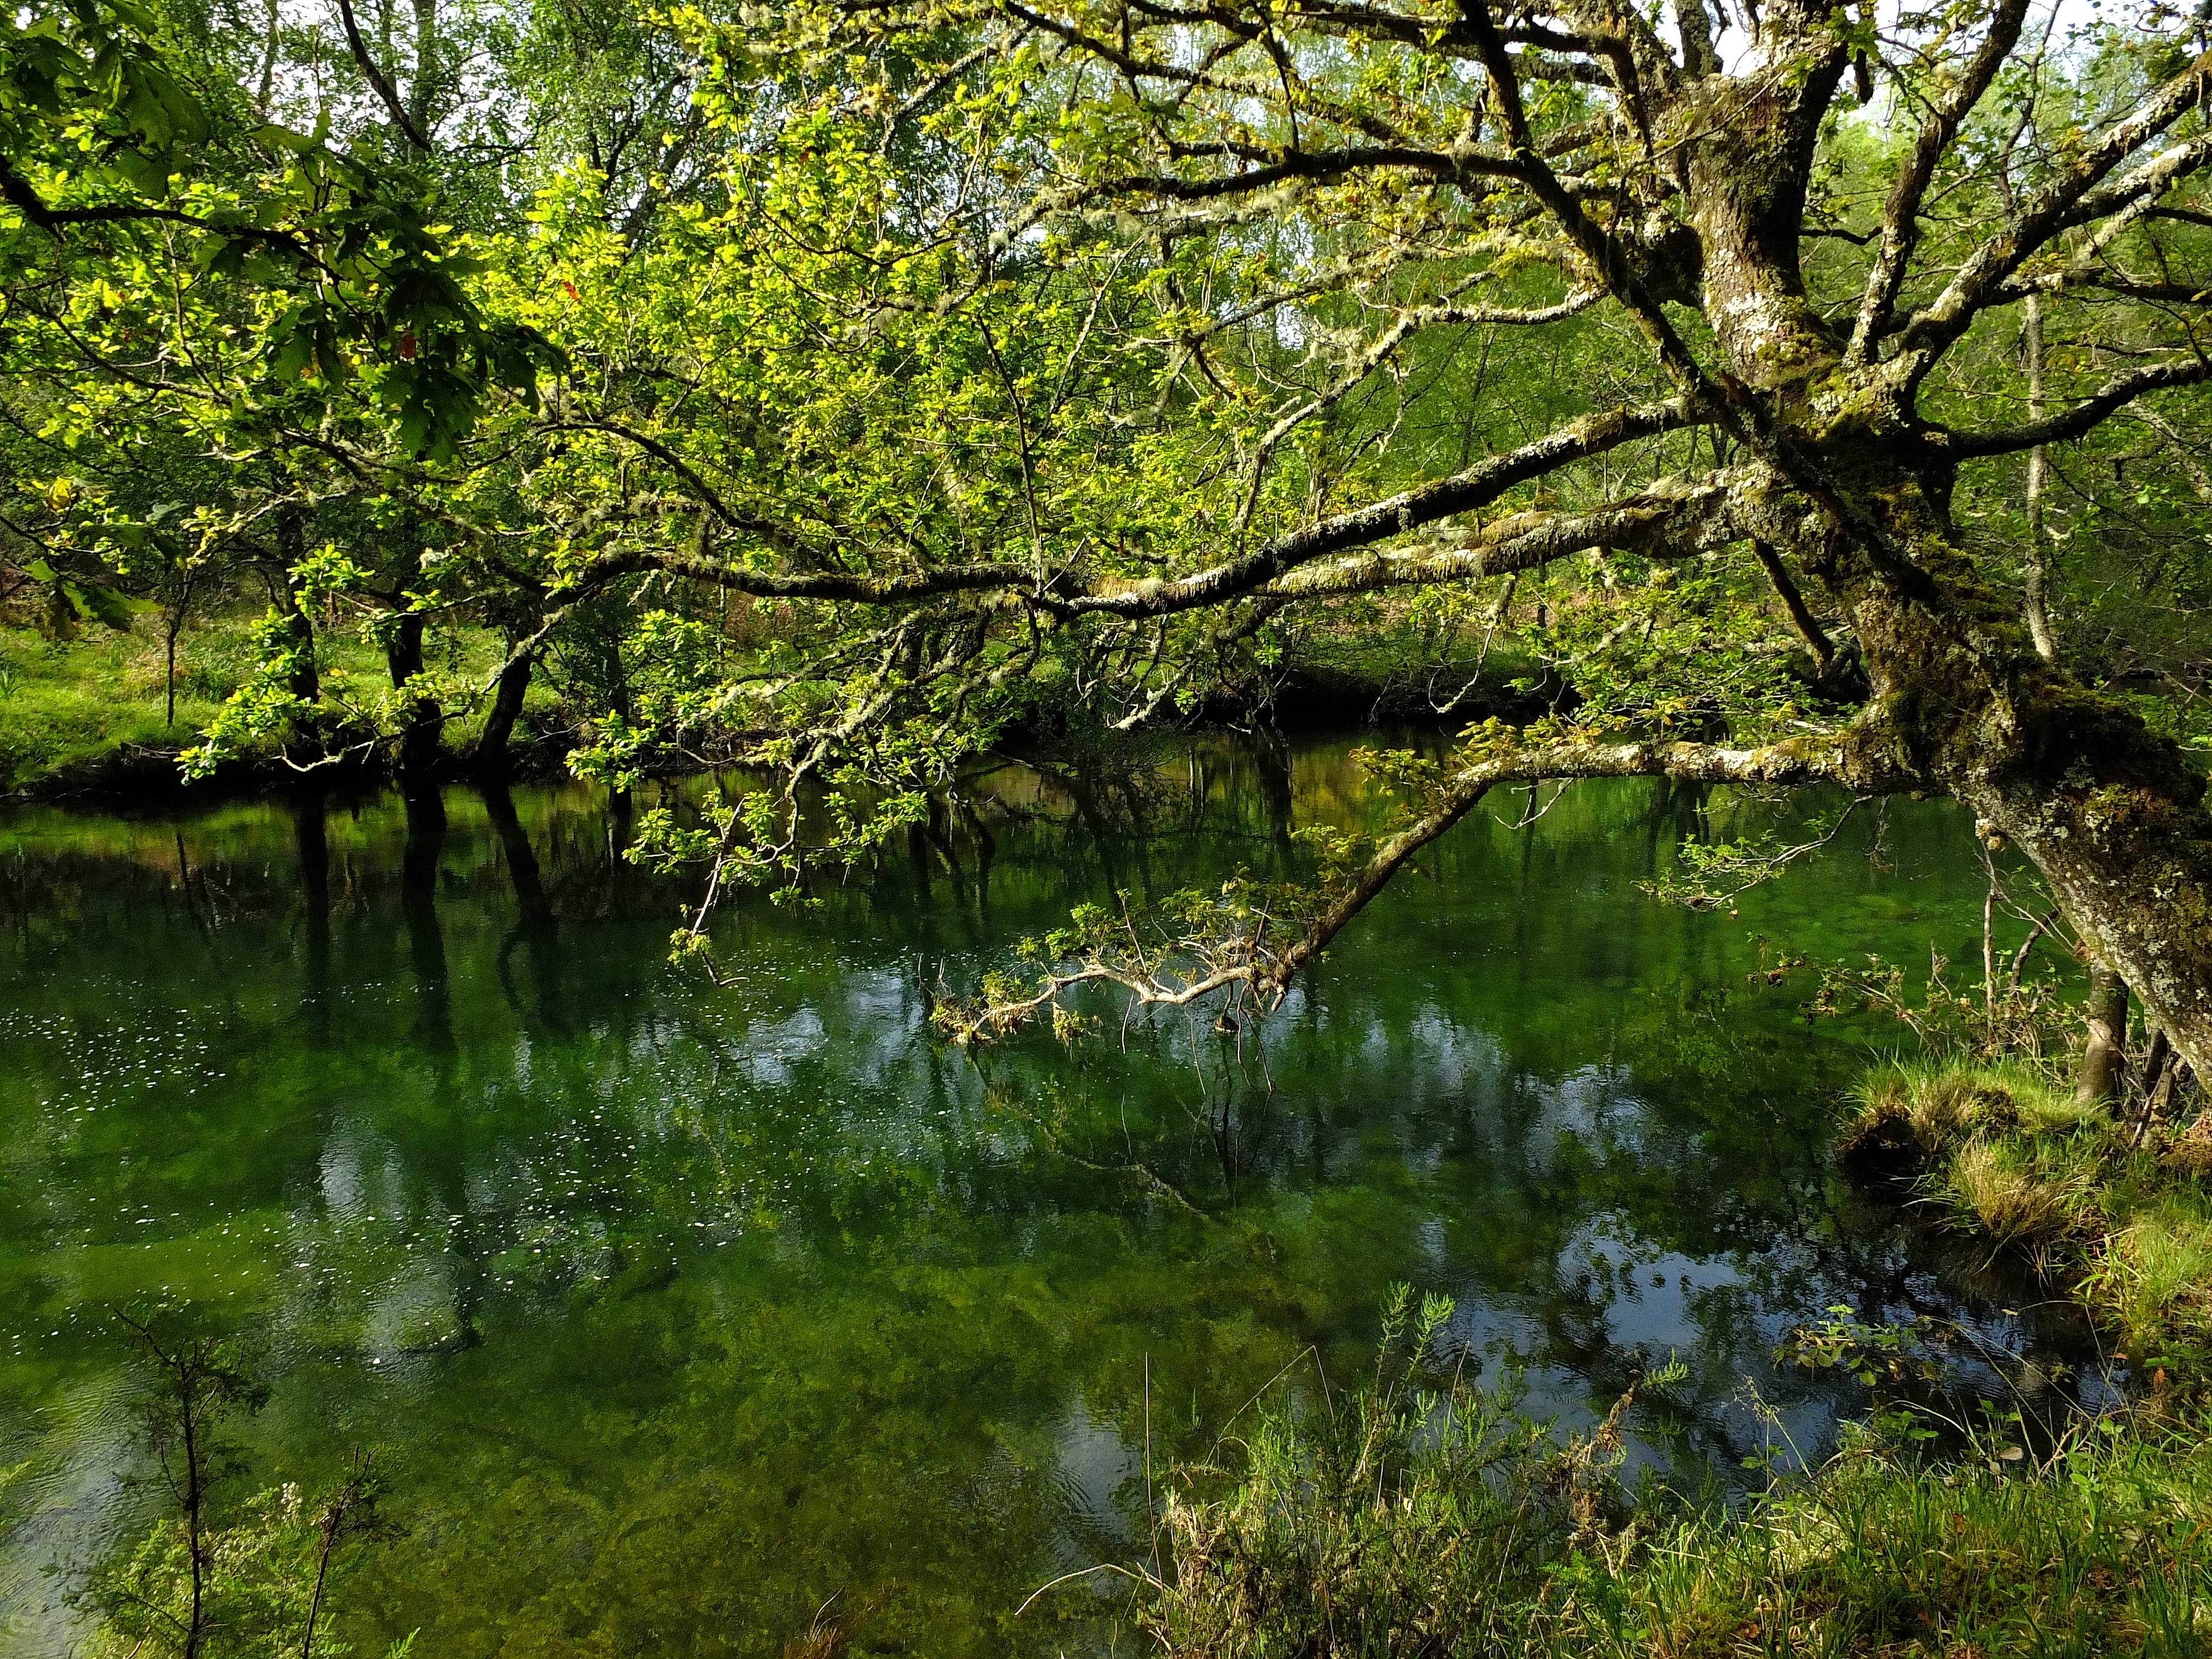
landscape, tree, nature, forest, branch, plant, leaf, flower, lake, river, pond, stream, green, reflection, autumn, body of water, spain, vegetation, deciduous, wetland, galicia, pontevedra, paisajes, woodland, habitat, ecosystem, espana, ggl1, gaby1, fujifilmxs1, rioverdugo, pontevedragaliciaespa a, natural environment, woody plant, riparian forest